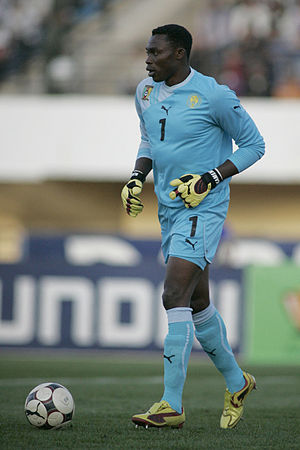
Idriss Carlos Kameni
Idriss Carlos Kameni er en fodboldspiller fra Cameroun, som spiller for den tyrkiske klub Fenerbahçe. Han er målmand.